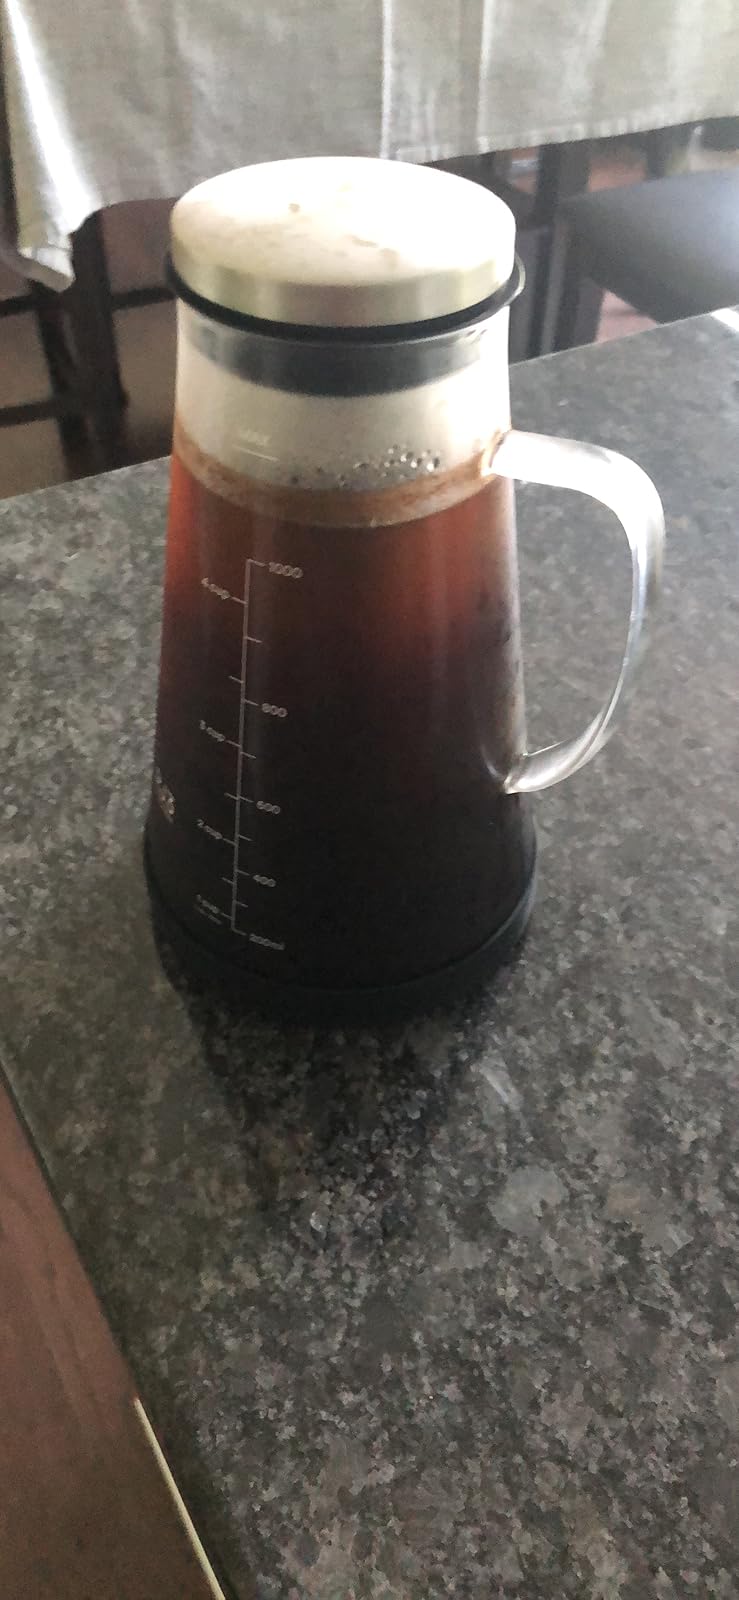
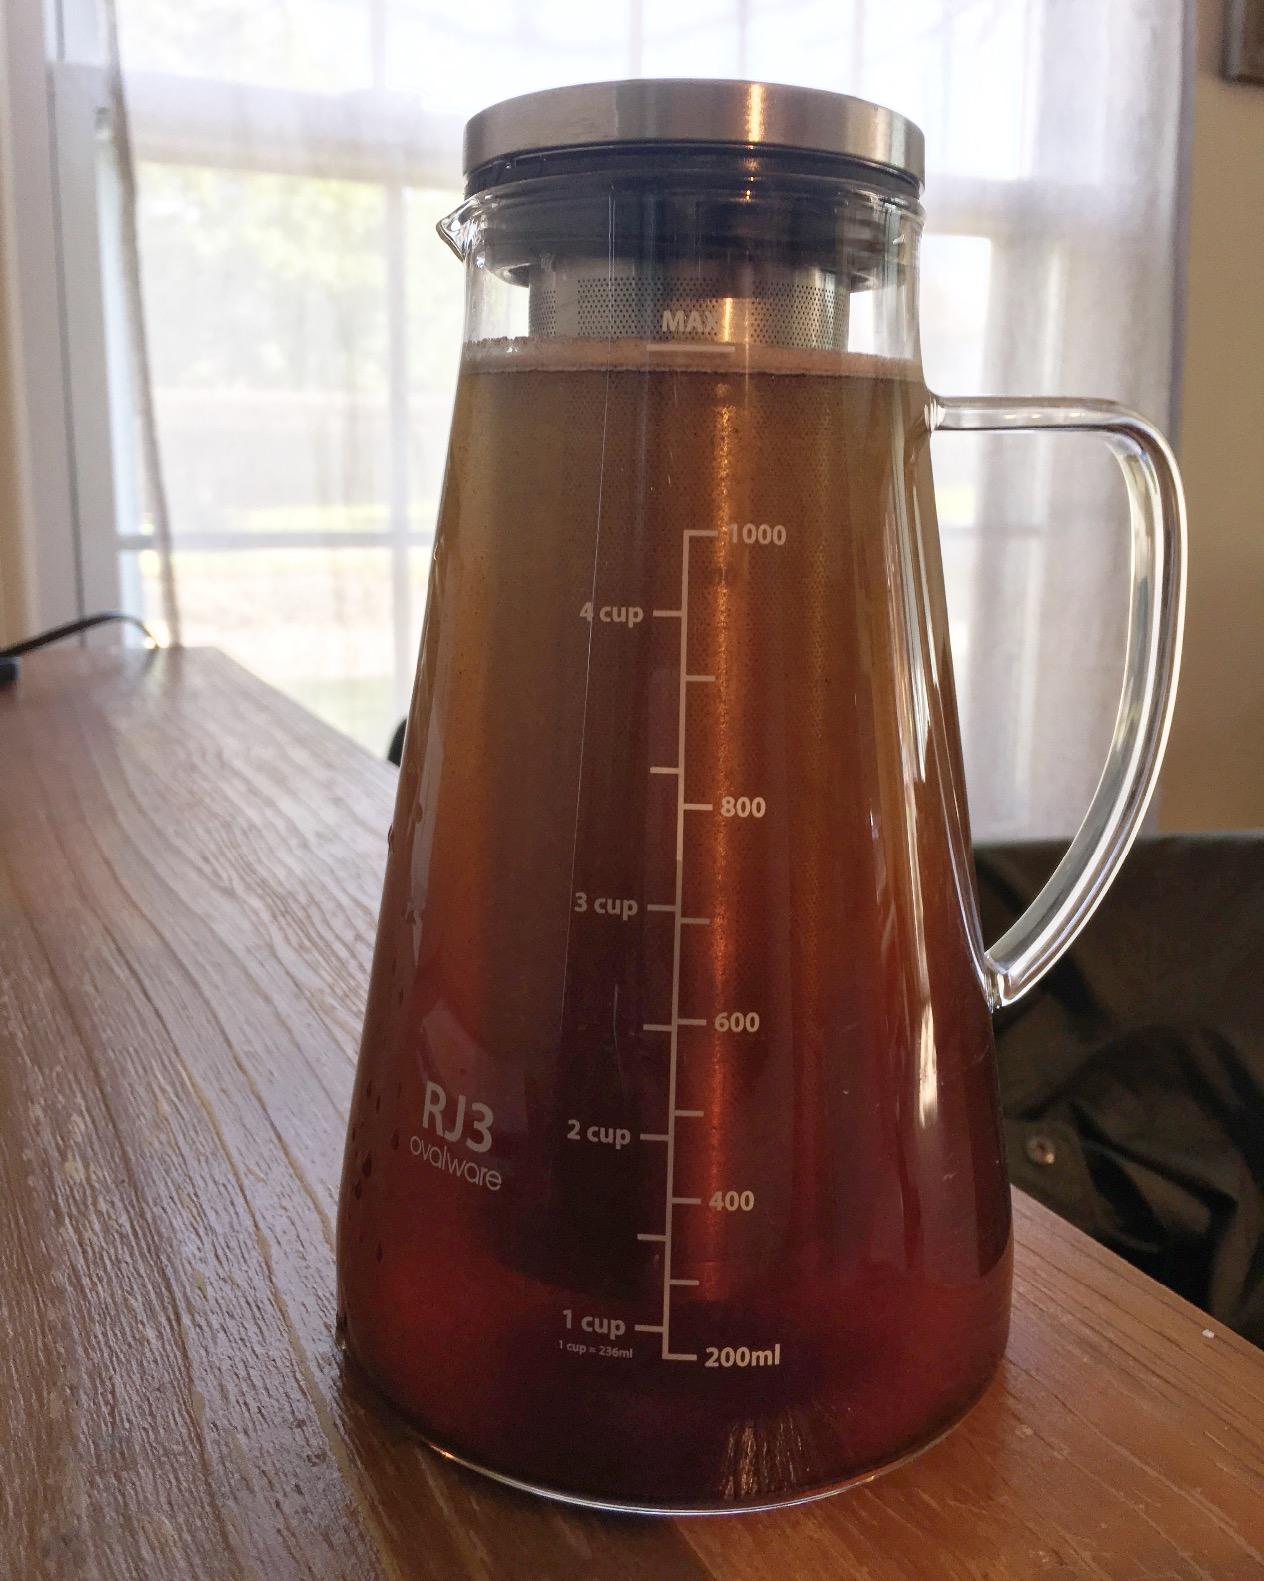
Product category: items_tea
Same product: yes